Changpeng Zhao

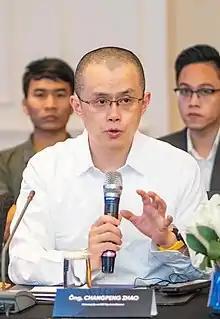
Zhao in 2022

Changpeng Zhao, commonly known as CZ, is a Chinese-born Canadian businessman. Zhao is the co-founder and former CEO of Binance. He resigned as the CEO in November 2023 after pleading guilty to a money laundering charge in the United States and was sentenced to four months in prison in April 2024 and completed his sentence by September of the same year.